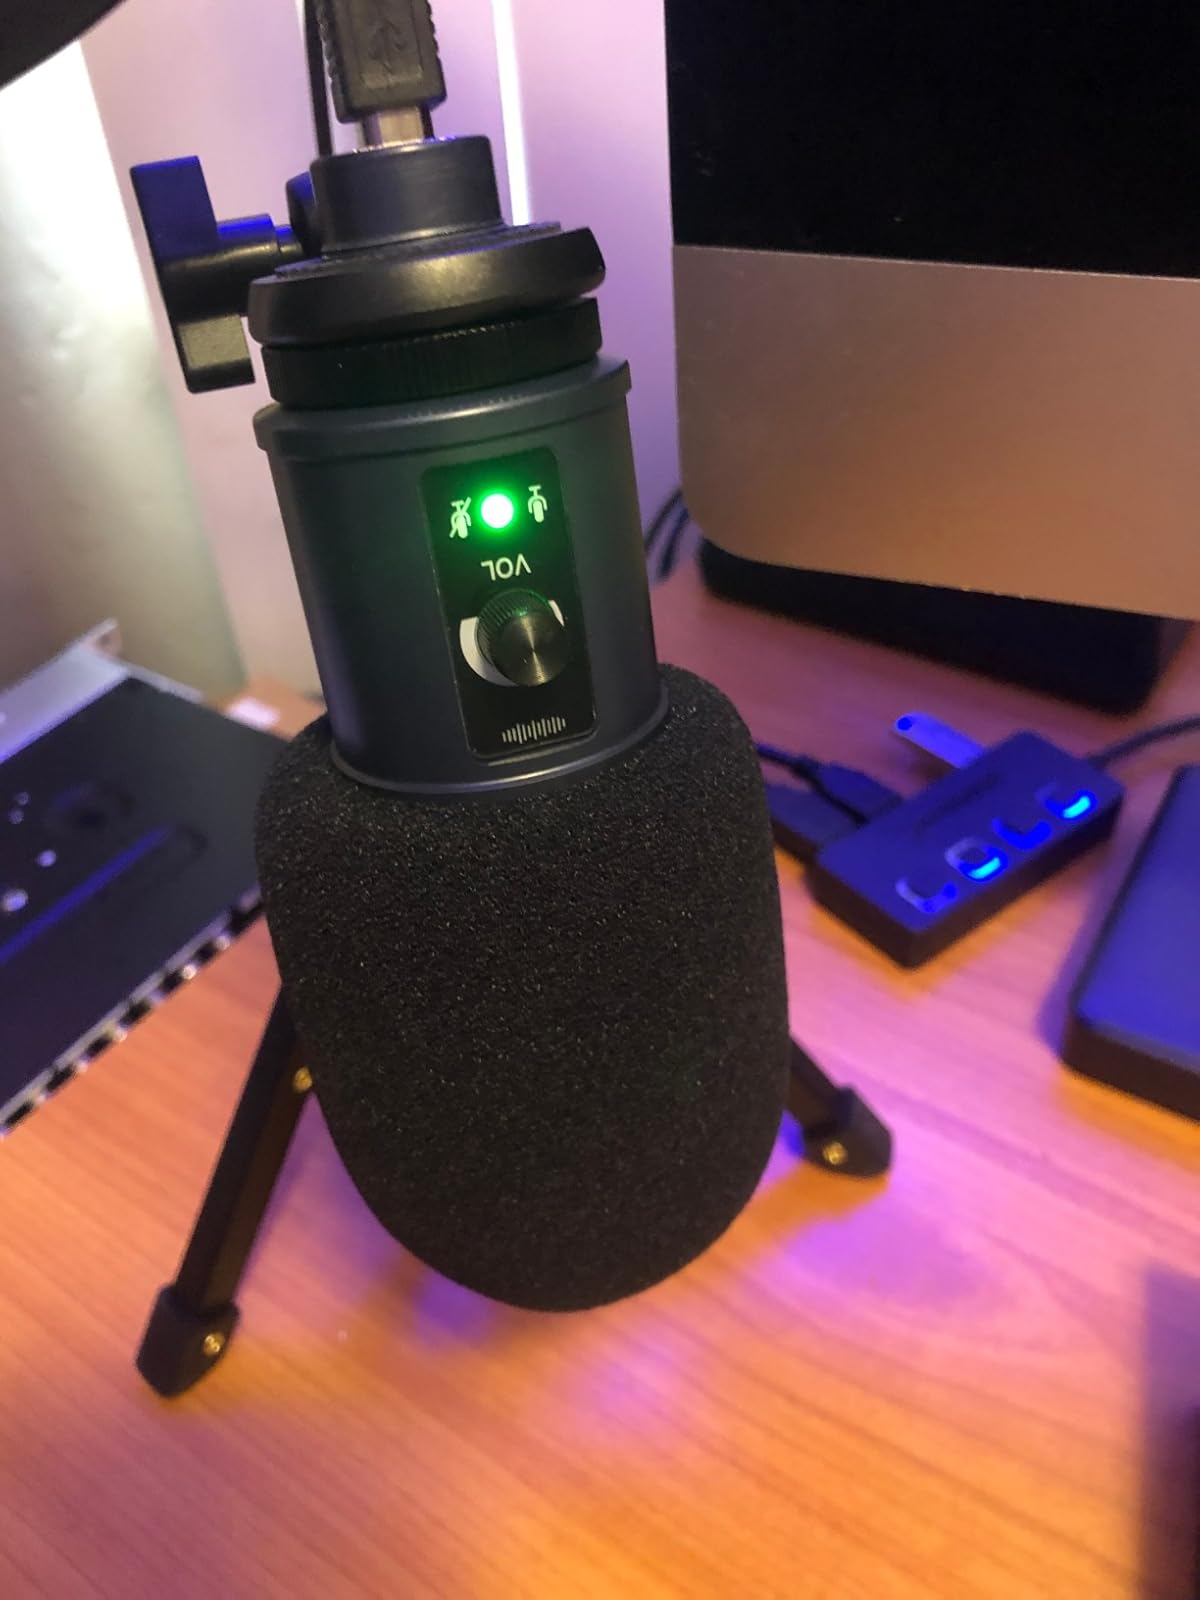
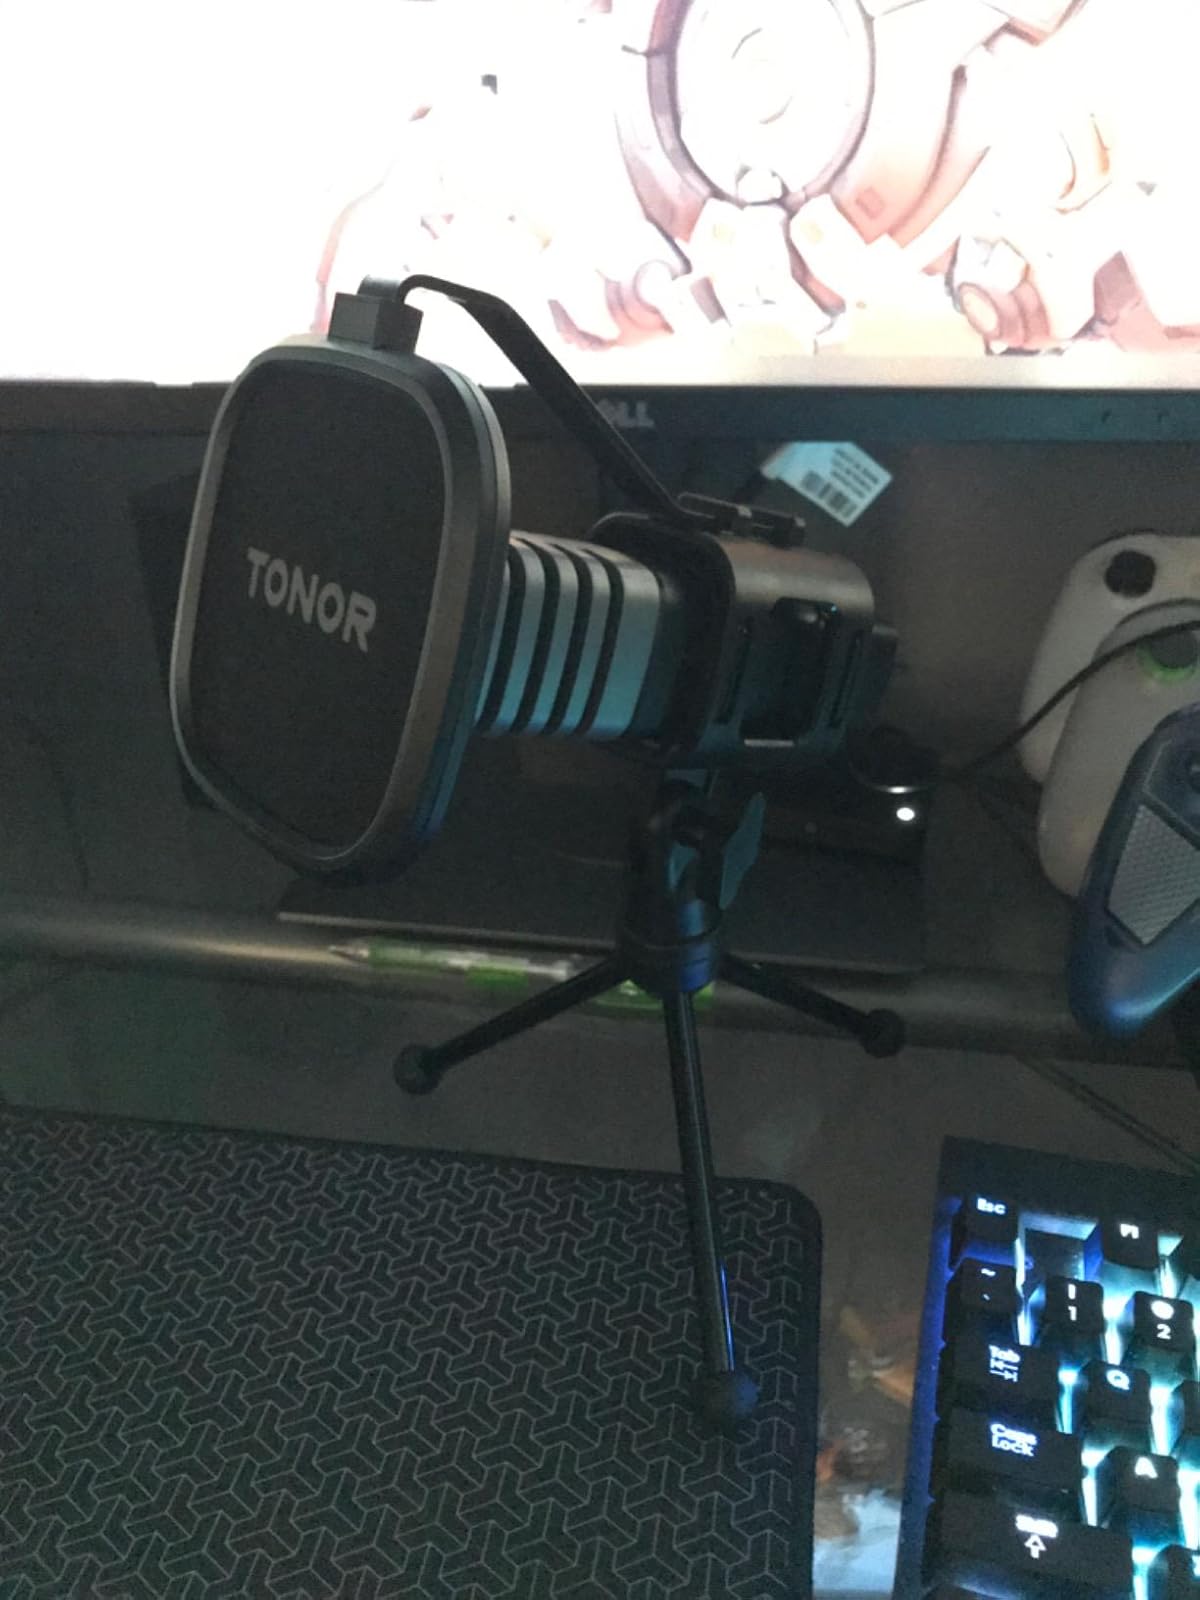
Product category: microphone
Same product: no